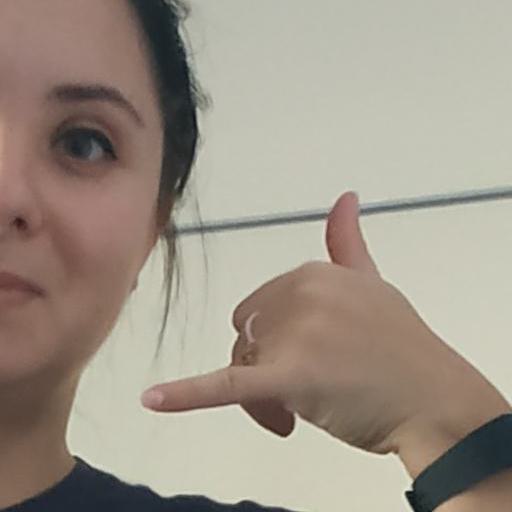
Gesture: call